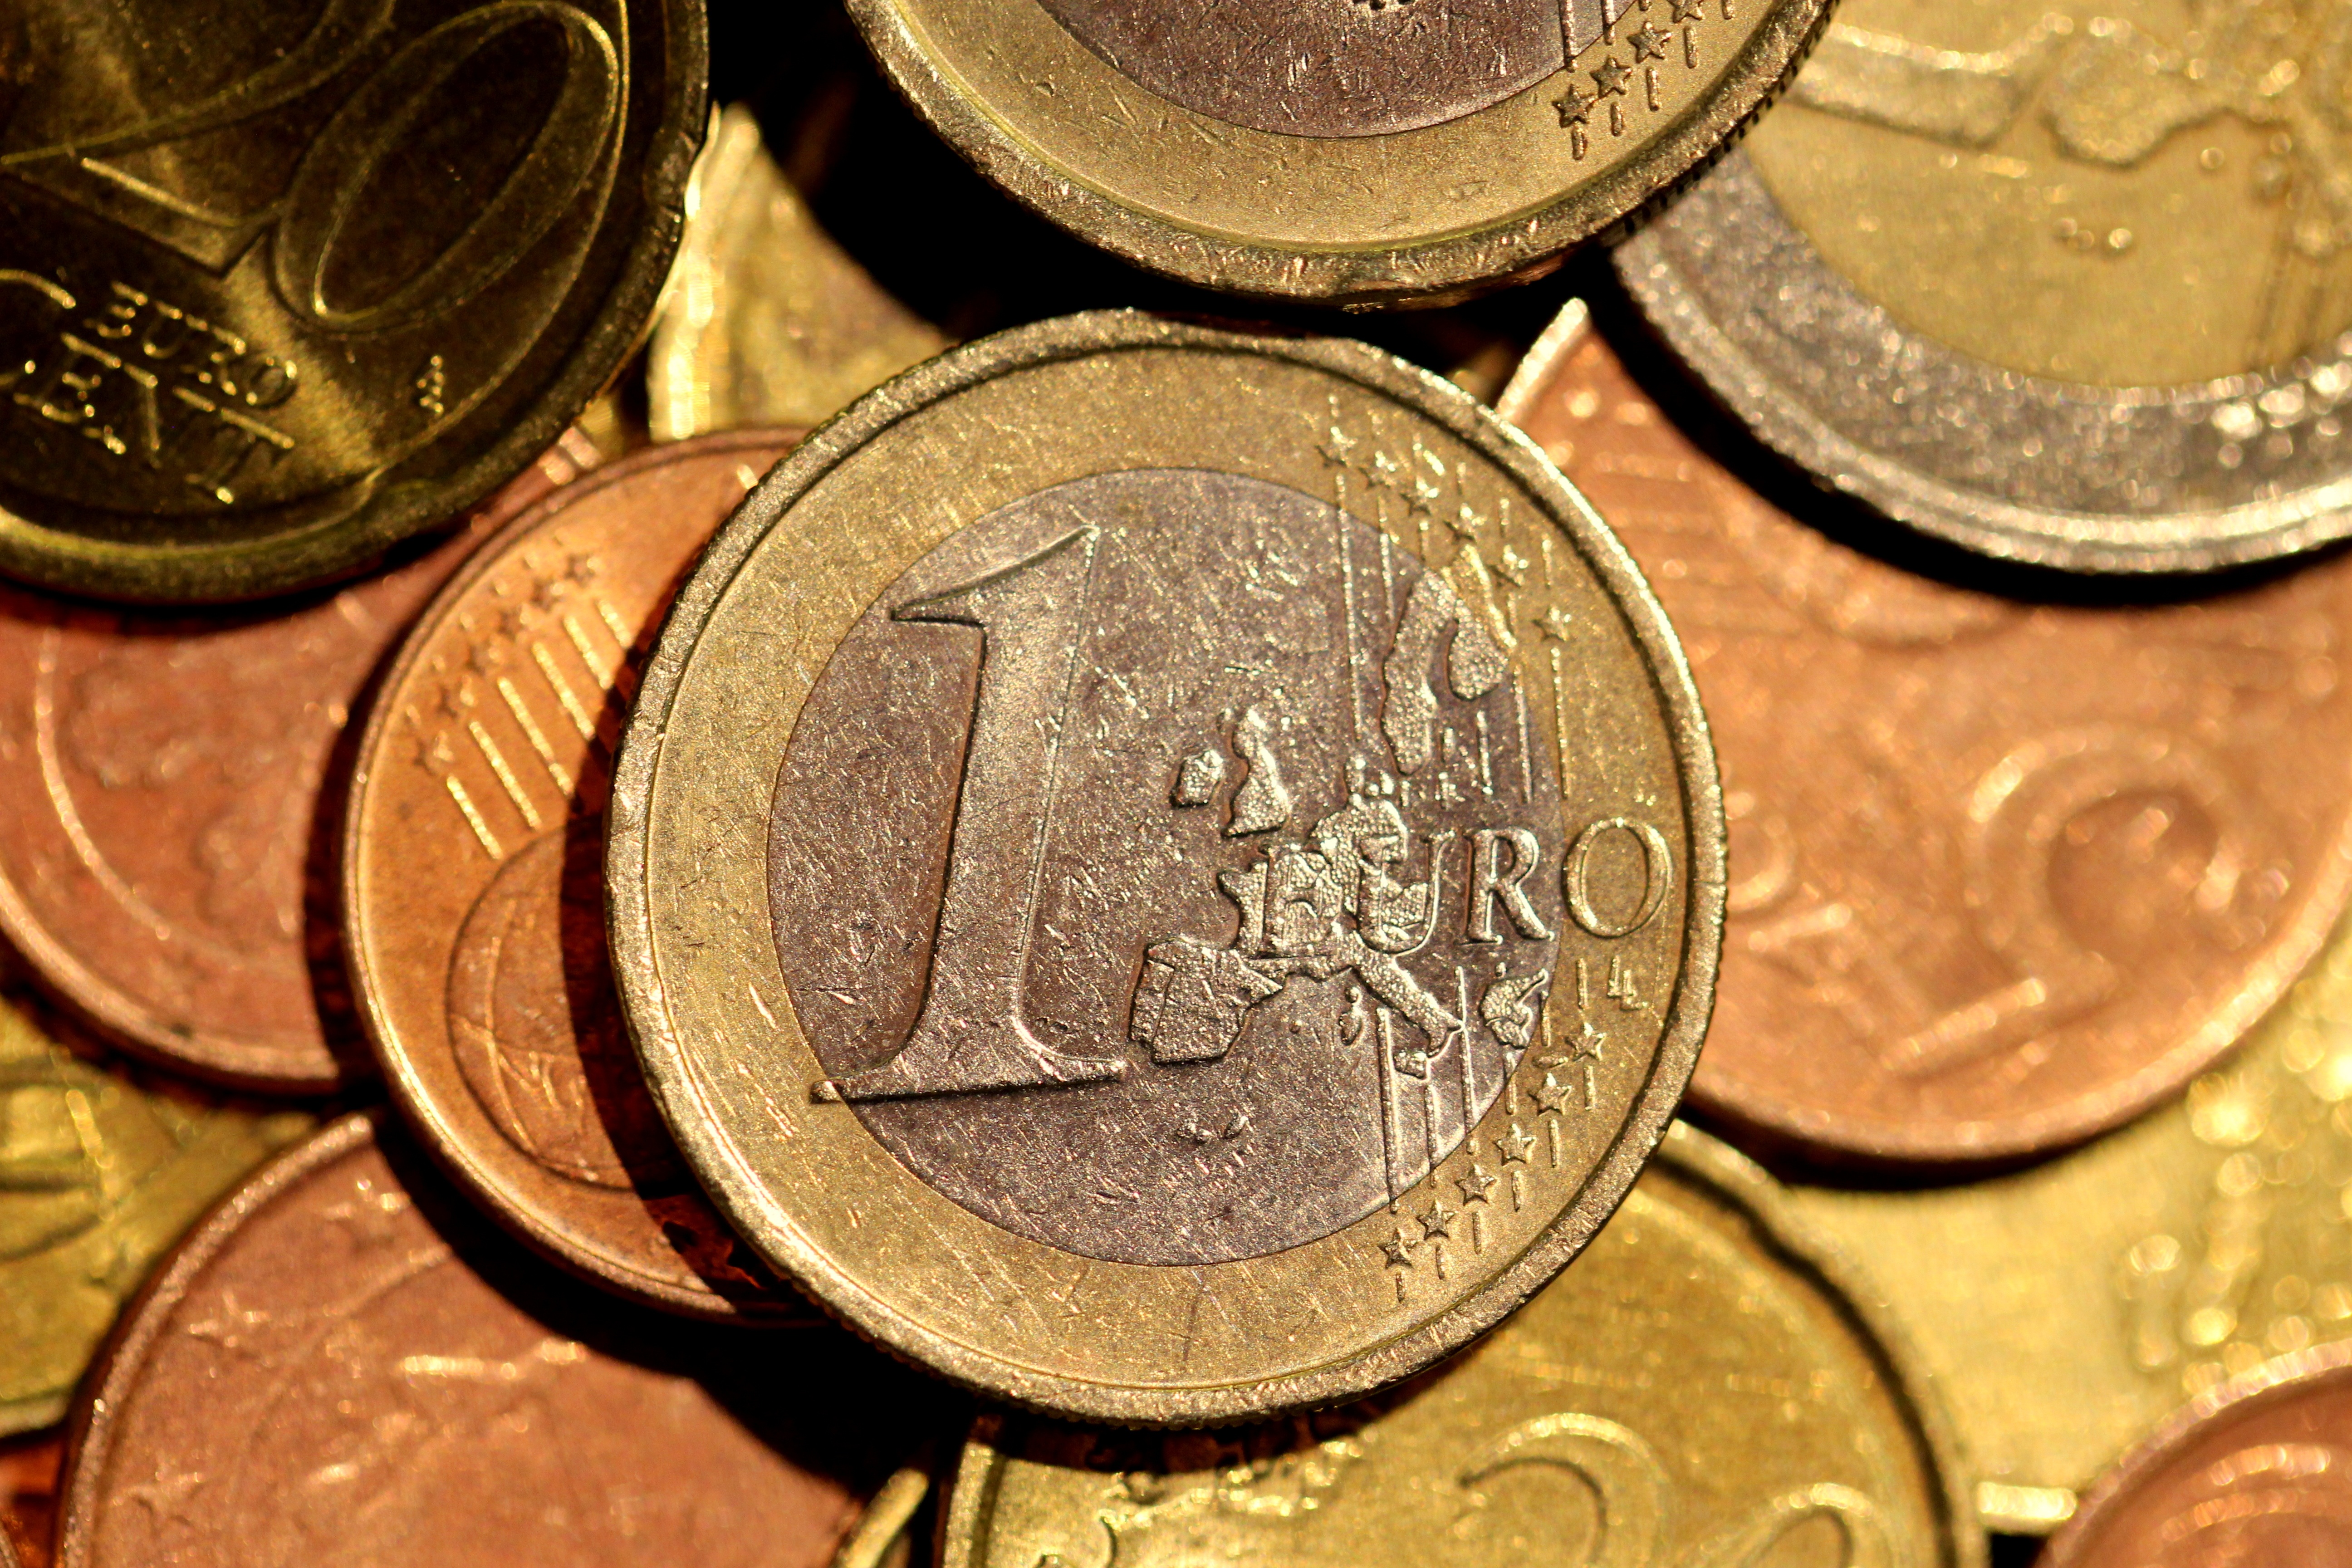
golden, metal, money, market, business, close up, cash, bank, gold, stock, currency, euro, coin, dollar, banking, rich, credit, economy, payment, financial, success, finance, wealth, fund